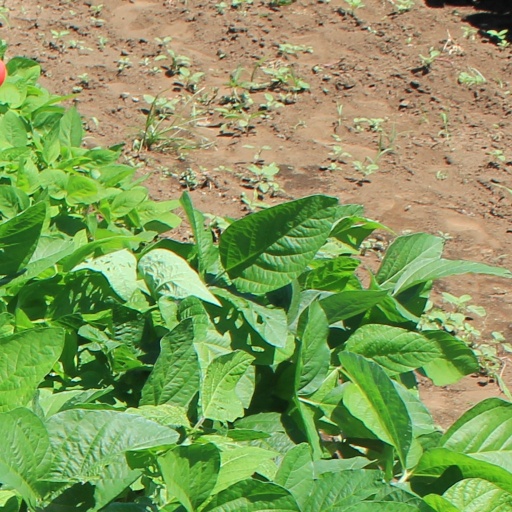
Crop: soybean